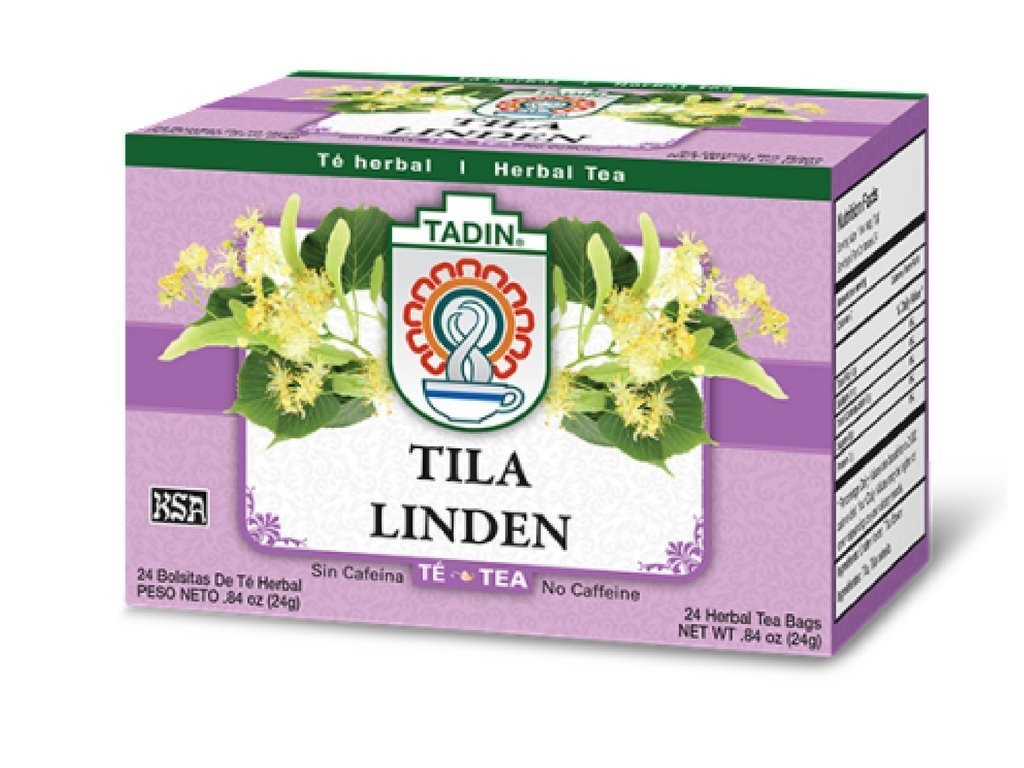
Item Name: Tadin Tea, Tila (Linden Flower) Tea, 24-Count Teabags (Pack of 12)
Bullet Point 1: Product Type:Tea
Bullet Point 2: Item Package Dimension:31.242 cm L X 23.368 cm W X 16.51 cm H
Bullet Point 3: Item Package Weight:1.75 lbs
Bullet Point 4: These Are Herbal Teas
Value: 288.0
Unit: Count

Price: 23.33